Mass media in India

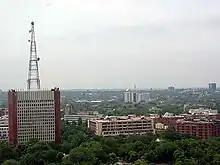
The headquarters of "Doordarshan", for which experimental telecast started in September 1959. Regular daily transmission followed in 1965 as a part of All India Radio.

The first newspaper printed in India was "Hicky's Bengal Gazette", started in 1780 under the British Raj by James Augustus Hicky. Other newspapers such as "The India Gazette", "The Calcutta Gazette", "The Madras Courier" (1785), and "The Bombay Herald" (1789) soon followed. These newspapers carried news of the areas under the British rule. The "Bombay Samachar", founded in 1822 and printed in Gujarati is the oldest newspaper in Asia still in print. On 30 May 1826 "Udant Martand" (The Rising Sun), the first Hindi-language newspaper published in India, started from Calcutta (now Kolkata), published every Tuesday by Pt. Jugal Kishore Shukla.